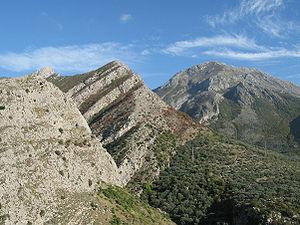
Le mont Rumija ou Vrh Rumija est une montagne du Sud du Monténégro. Elle est située à l'est de la ville de Bar et sépare la mer Adriatique du bassin du lac de Skadar. C'est la montagne la plus méridionale du Monténégro, elle culmine à 1 594 mètres d'altitude.